Area of archaeological potential

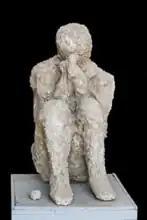

Pompeii was one of the greatest archaeological finds in history, with almost an entire, perfectly preserved Roman civilisation being excavated. The eruption of Vesuvius in 69AD covered the entire civilisation in a pyroclastic surge, a cloud of ash and superheated gases (100–499 degrees C) traveling at 100–200 kilometers an hour. This surge instantaneously killed all humans whilst covering the town in a protective layer of ash which was shortly followed by a pyroclastic surge, a ground-hugging avalanche of superheated fragments of volcanic rock and gas moving at 65–80 km an hour, which covered the entirety of the town. The town was covered, and everything inside was preserved just as it was in 69 BC. Due to this natural disaster, the town is deemed as an area of high archaeological potential. The site of Pompeii has been an incredibly useful source for understanding the daily life of Roman citizens in 69 BC. The town continues to provide evidence as archaeologists remain persistent in uncovering the entirety of the site.